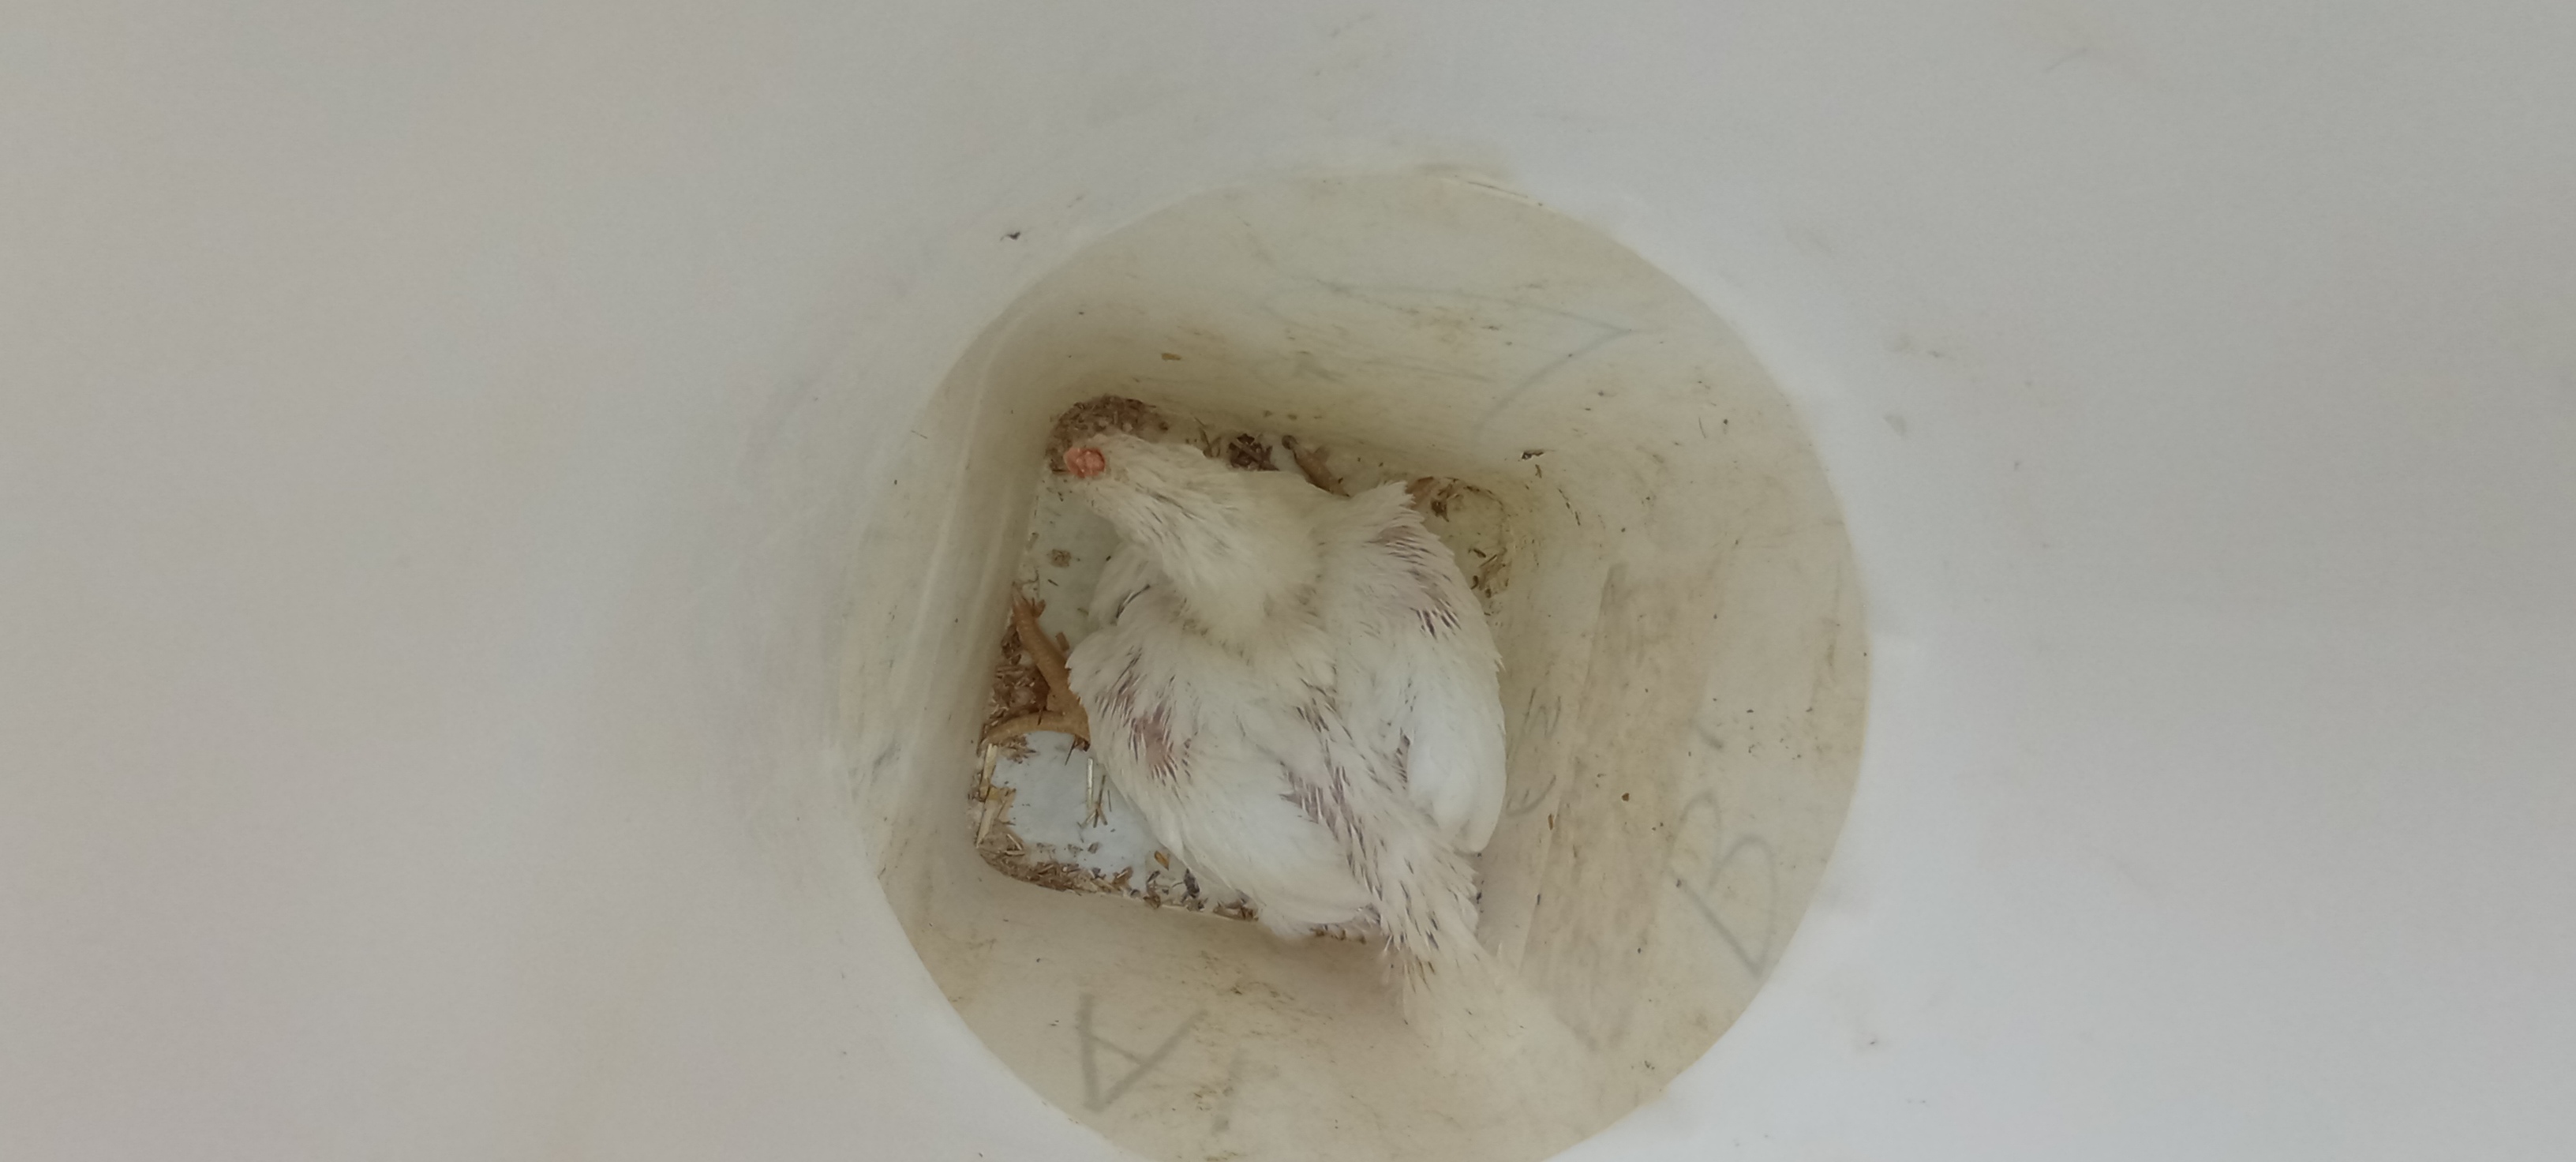
Weight: 1986 g